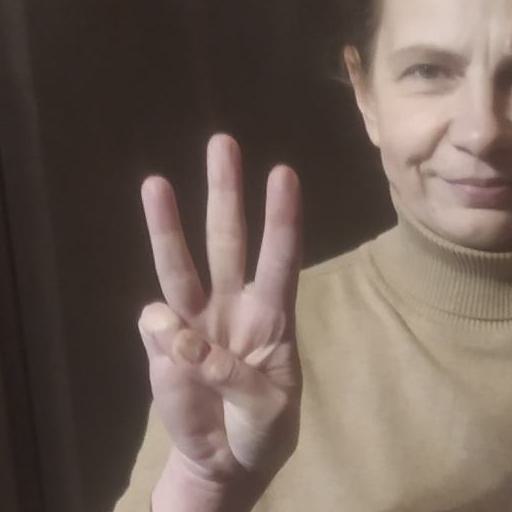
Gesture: three